Queenswood School

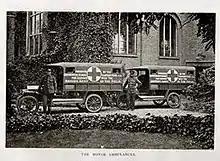
Two Queenswood School ambulances in Salonika

The school's origins were with "The Educational Home for the Daughters of Wesleyan Ministers" founded in Clapton, London in 1869. After a transfer to Clapham Park the school reopened with its current name in 1894. The head was Marion Waller and she was the daughter of the school's founder David Waller. Marion Waller arrived with Ethel Trew as her assistant. Waller left to marry in 1897 and Trew was persuaded to give up her own ambitions to lead the school. During the first world war the school raised money to fund an ambulance that was sent to Salonika.